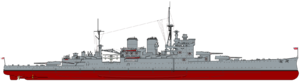
Slagkrydser / Udviklingen efter 1. verdenskrig / 1924-35
Søsterskibet Renown, efter rekonstruktionen i 1939
"Slagkrydsere var store krigsskibe fra første halvdel af det 20. århundrede og blev først introduceret af Royal Navy. Slagkrydseren blev udviklet som efterfølger for panserkrydseren, men dens opståen hang mere sammen med udviklingen af dreadnought-slagskibet. Den første serie slagkrydsere, der begyndte med Invincible, blev oprindeligt omtalt som ""dreadnought krydsere"".